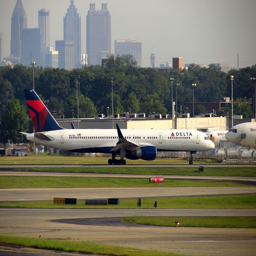
filming location is preparing for a major renovation of its airport .